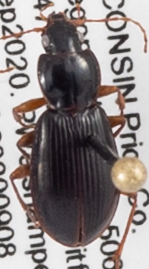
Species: Synuchus impunctatus
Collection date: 2020-09-08
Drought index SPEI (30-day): -0.452
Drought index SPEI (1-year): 1.766
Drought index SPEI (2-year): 2.09